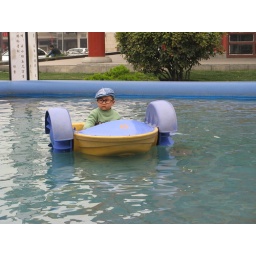
Serious little boy in boat